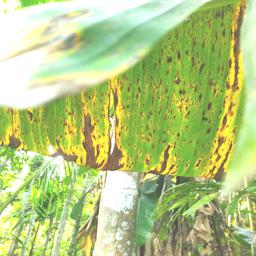
Label: BLACK SIGATOKA